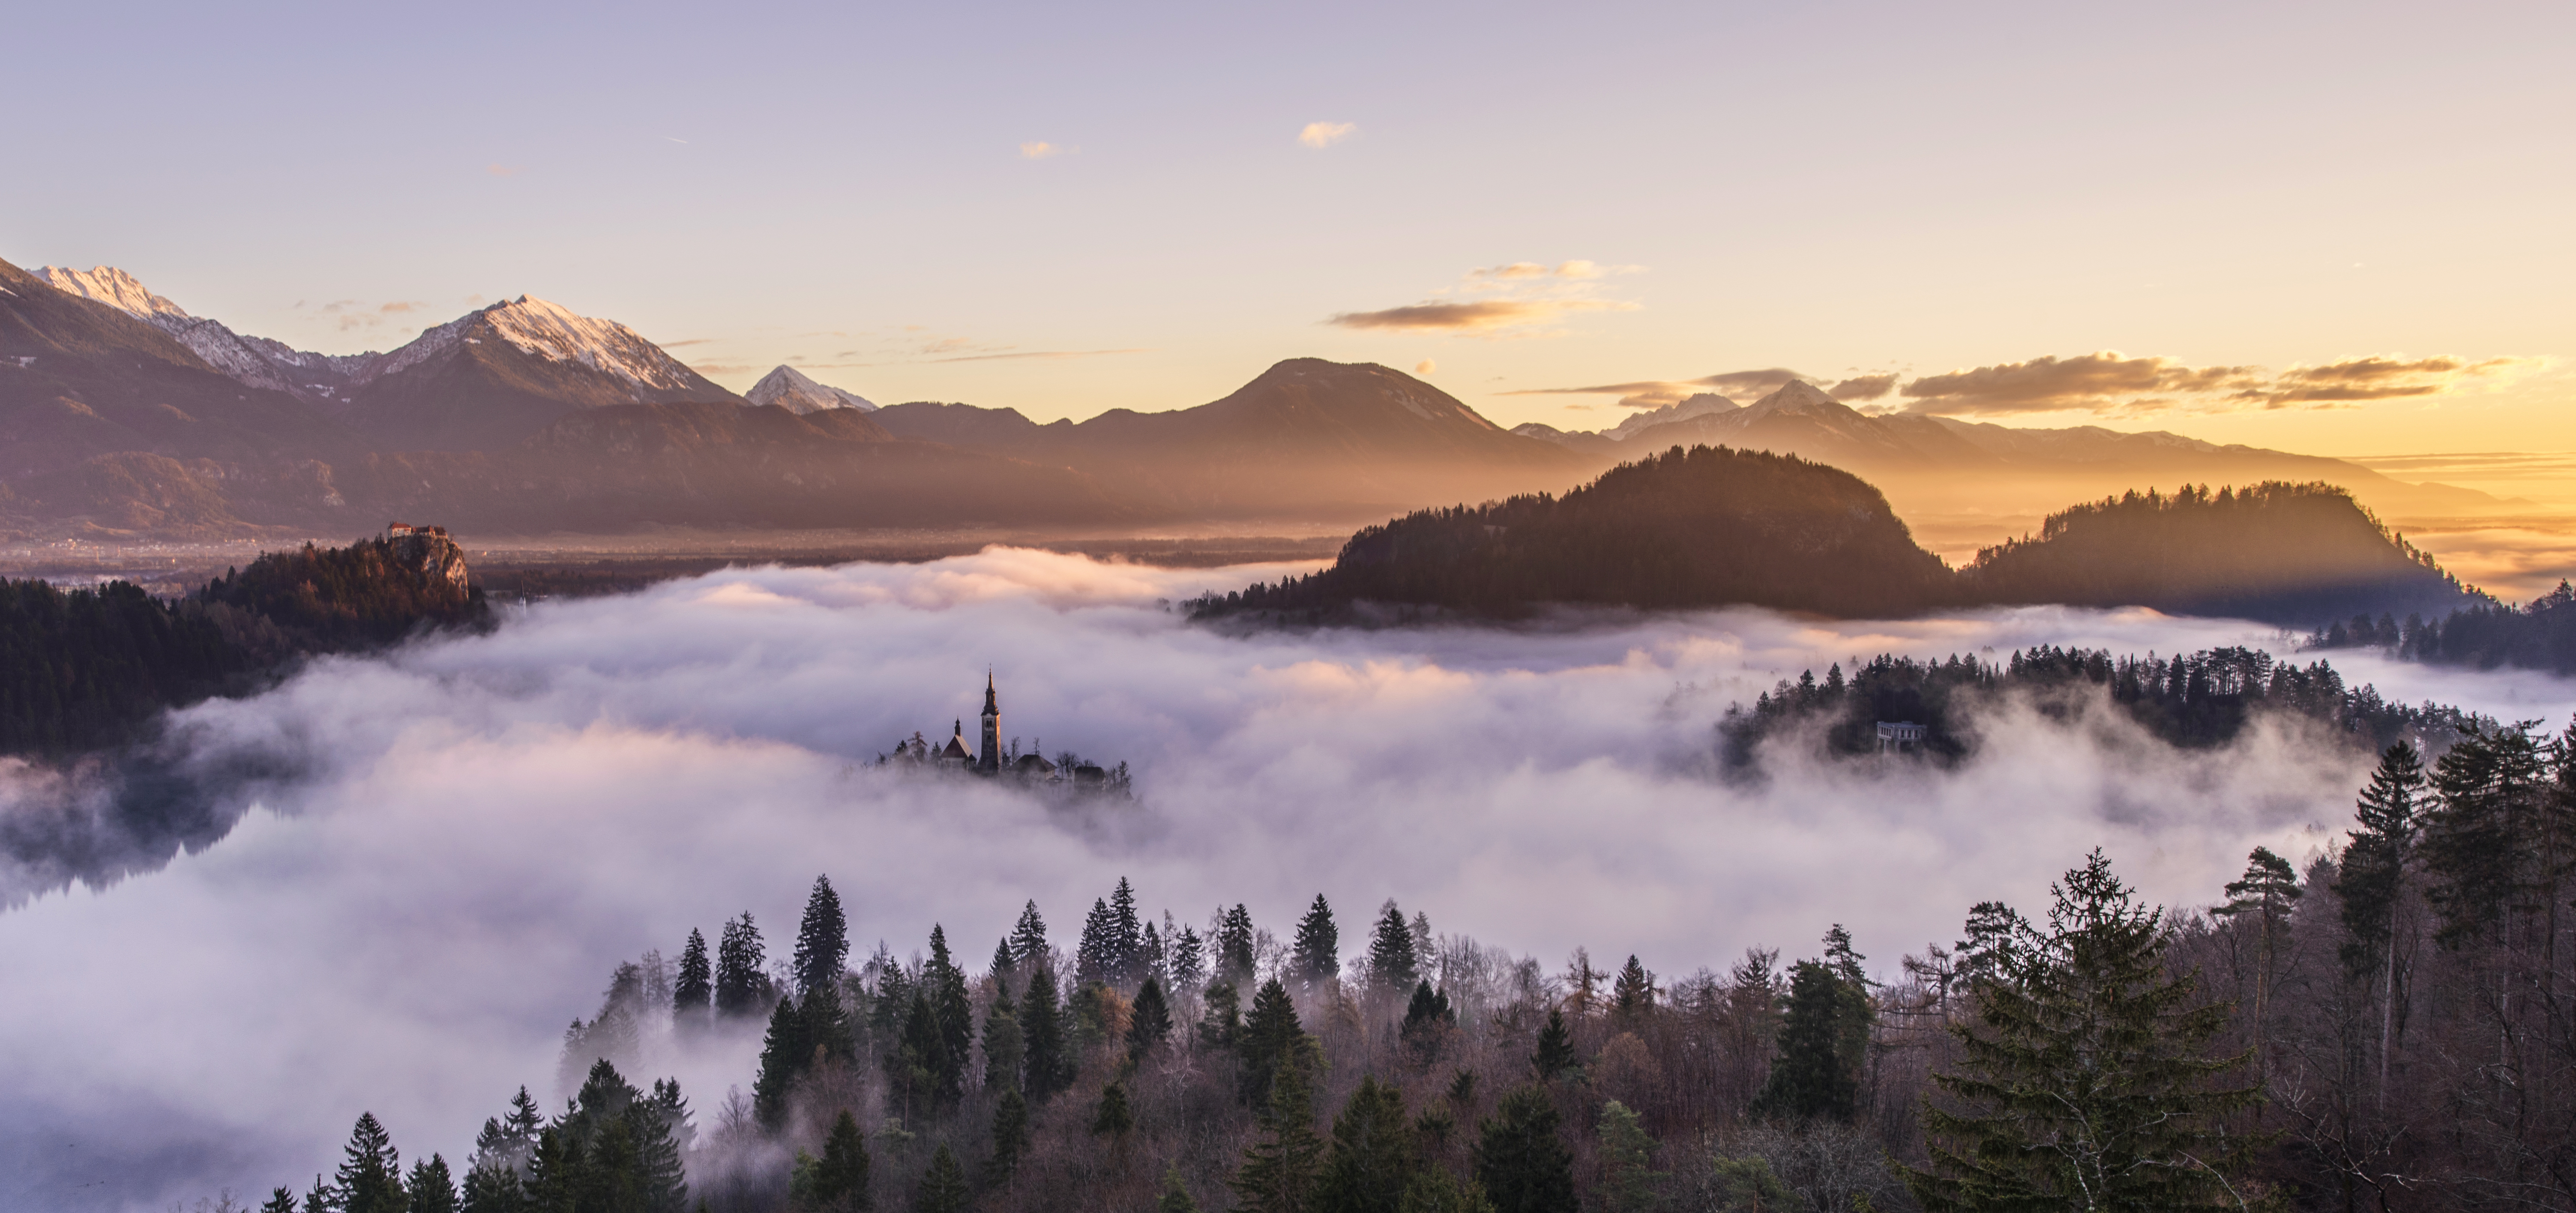
landscape, nature, forest, wilderness, mountain, cloud, fog, sunrise, sunset, mist, sunlight, morning, hill, dawn, valley, mountain range, foggy, panorama, dusk, panoramic, evening, reflection, scenery, weather, mountains, misty, loch, hd wallpaper, atmospheric phenomenon, mountainous landforms, desktop backgrounds